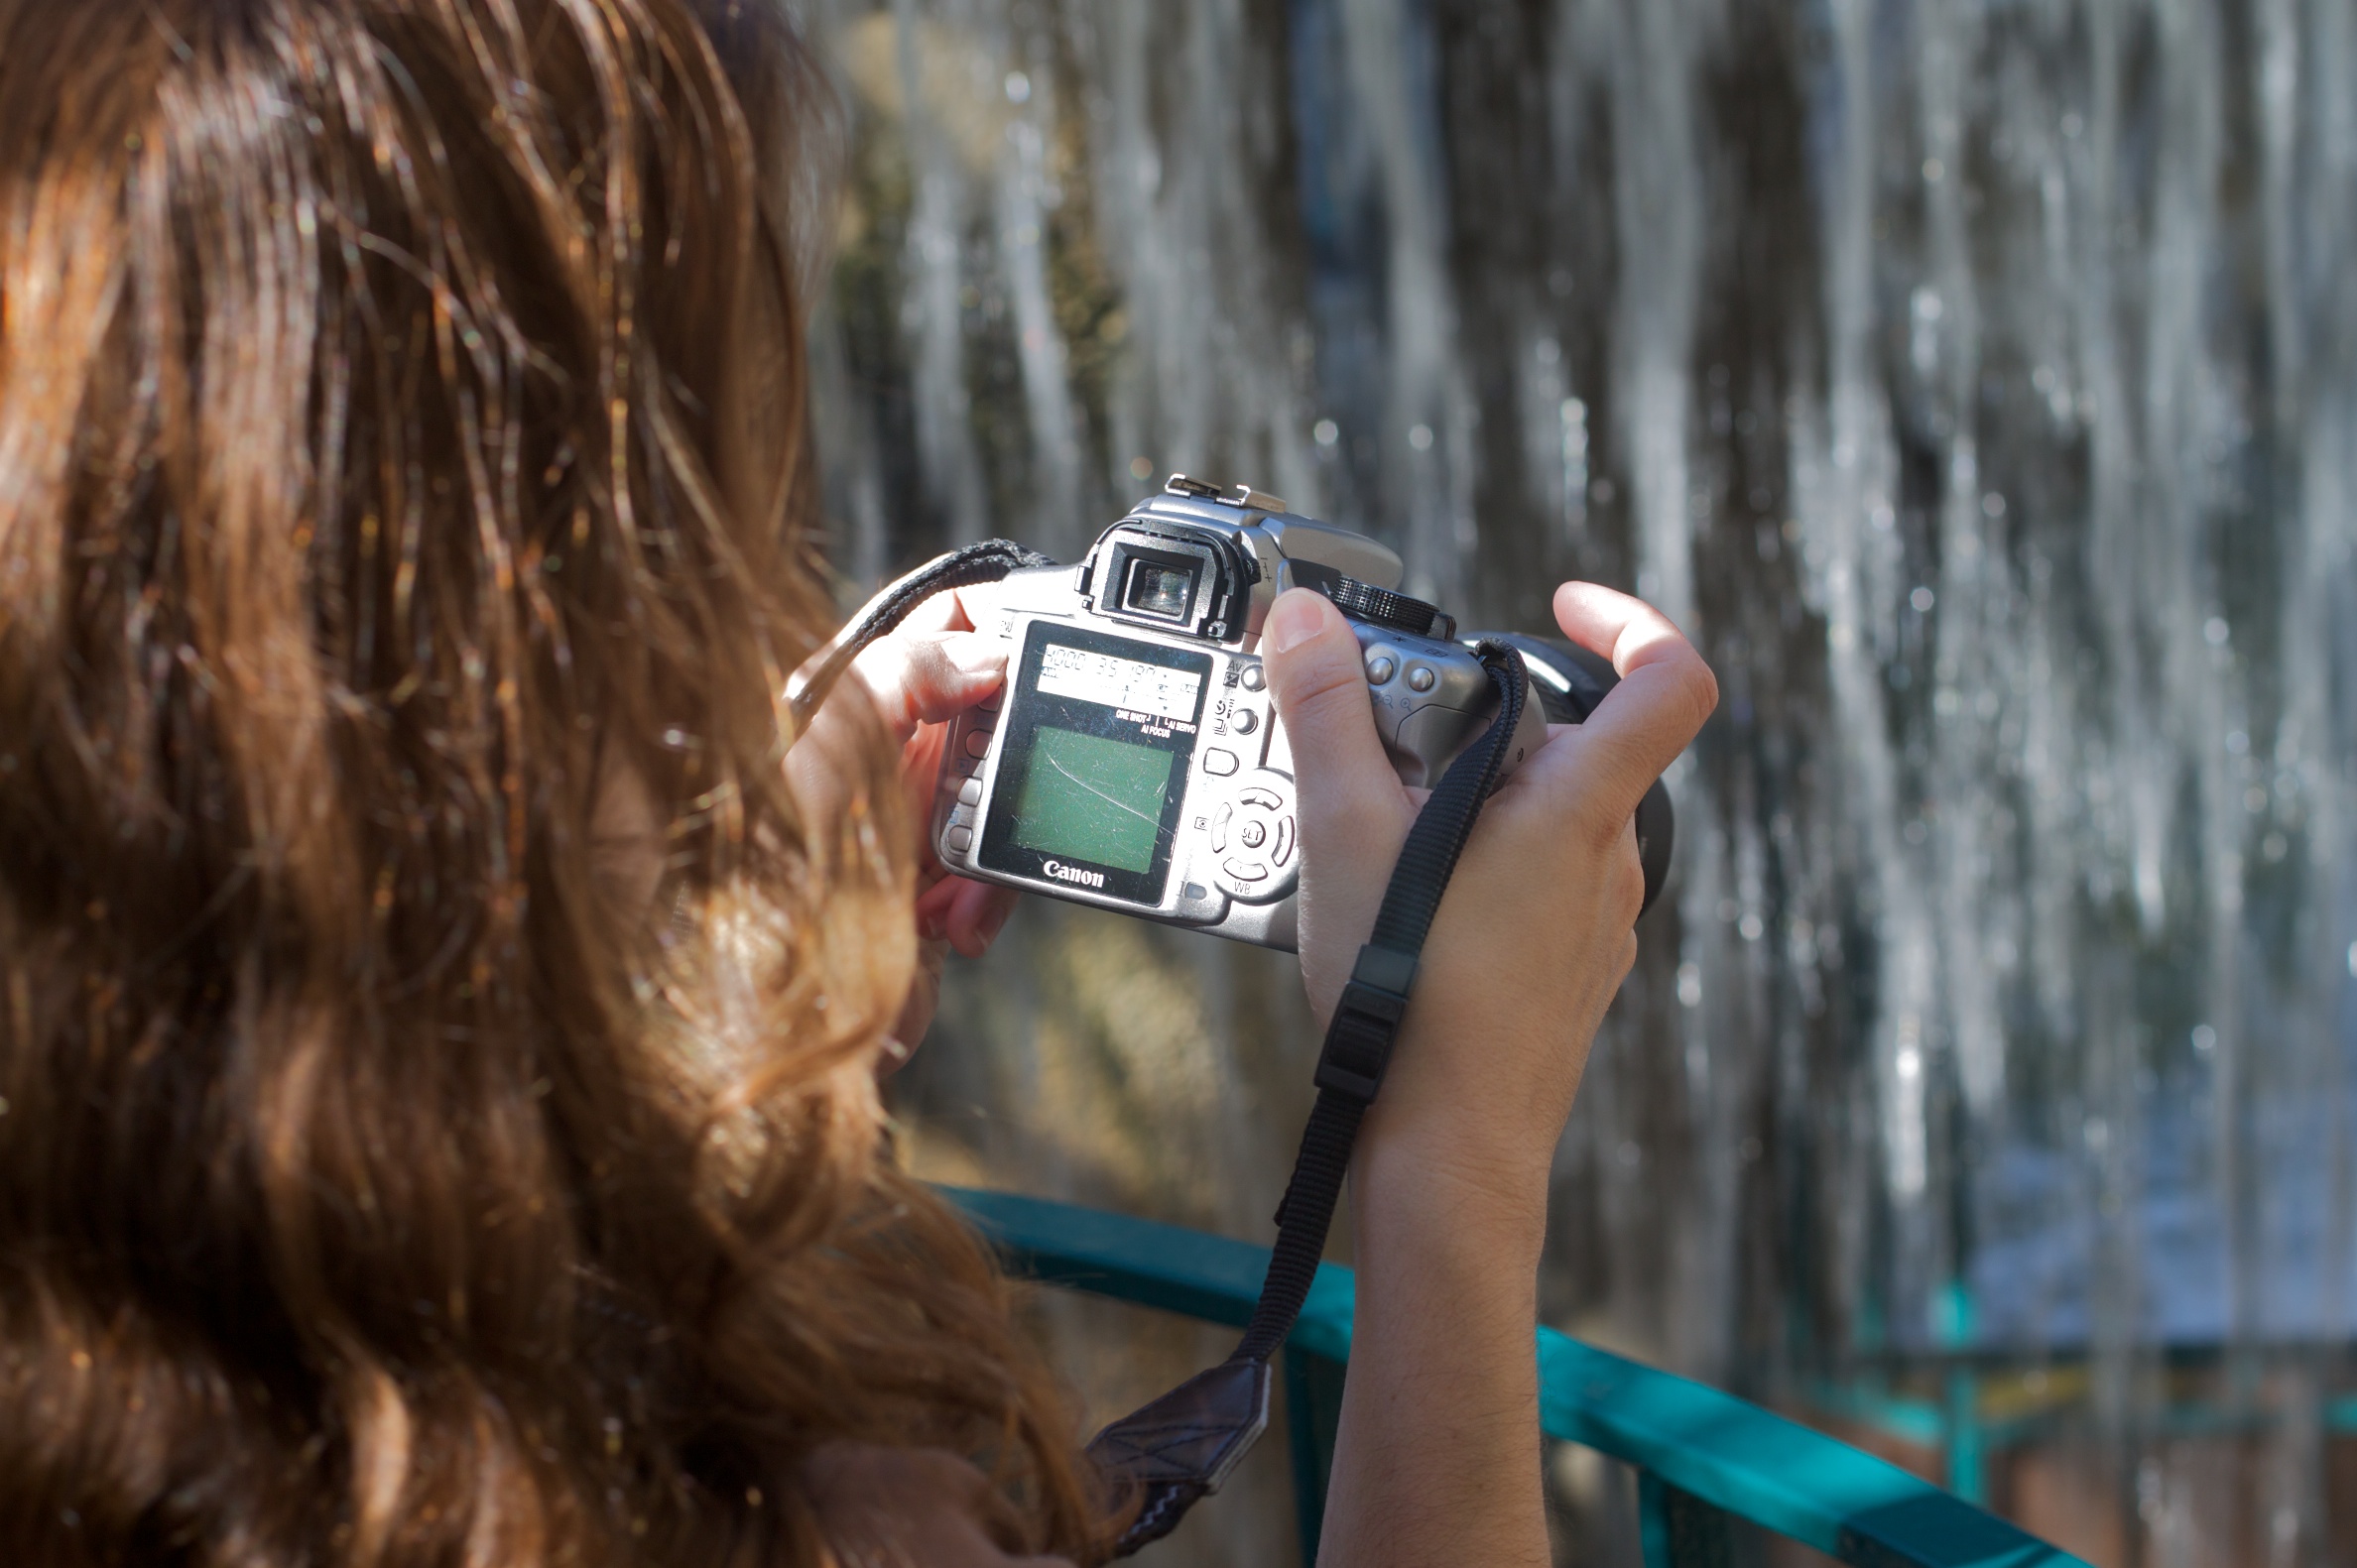
girl, spring, color, nmc2010